Will Redmond

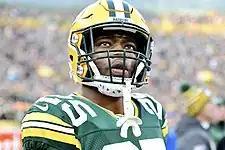
Redmond with the Green Bay Packers in 2019

Will E. Redmond (born December 28, 1993) is an American former professional football safety. He played college football at Mississippi State and was selected by the San Francisco 49ers in the third round of the 2016 NFL draft. Redmond has also been a member of the Kansas City Chiefs, Green Bay Packers, Indianapolis Colts, and Houston Texans.